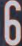
Number: 6